Fred E. Haynes Jr.

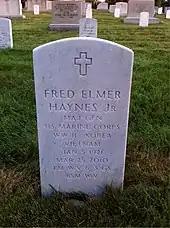
Haynes' headstone at Arlington National Cemetery

Haynes arrived in South Vietnam in December 1966 and relieved Colonel Charles F. Widdecke as commanding officer of 5th Marine Regiment, 1st Marine Division at Chu Lai Base Area. He was subsequently appointed Chief of Staff of Task Force X-Ray, which was composed of the 1st and 3rd Battalion, 5th Marines and the 1st Battalion, 3rd Marines under the command of Brigadier General William A. Stiles. Haynes helped plan Operation Desoto, a search and destroy operation in Quang Ngai Province directed against North Vietnamese strongholds in that region. Haynes was decorated with his second Legion of Merit (with Combat "V") for his service in that capacity and also received his second Navy Presidential Unit Citation award.